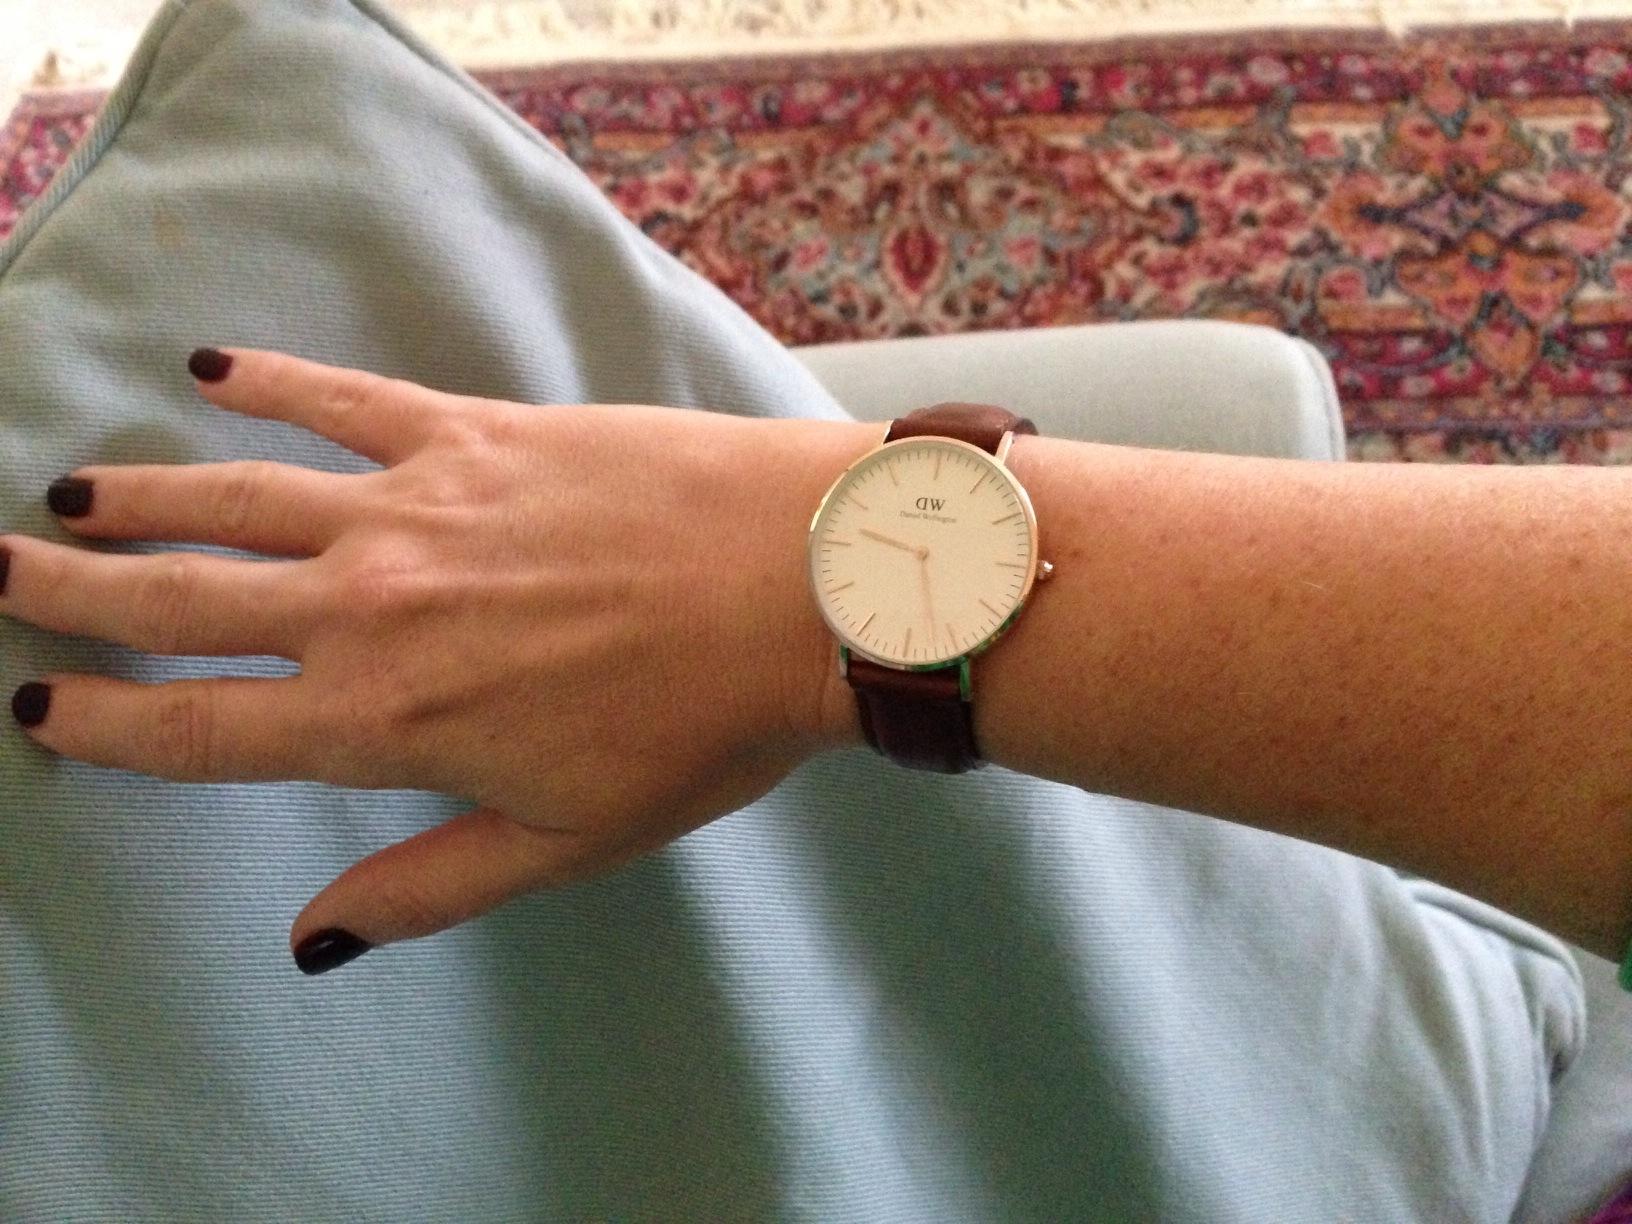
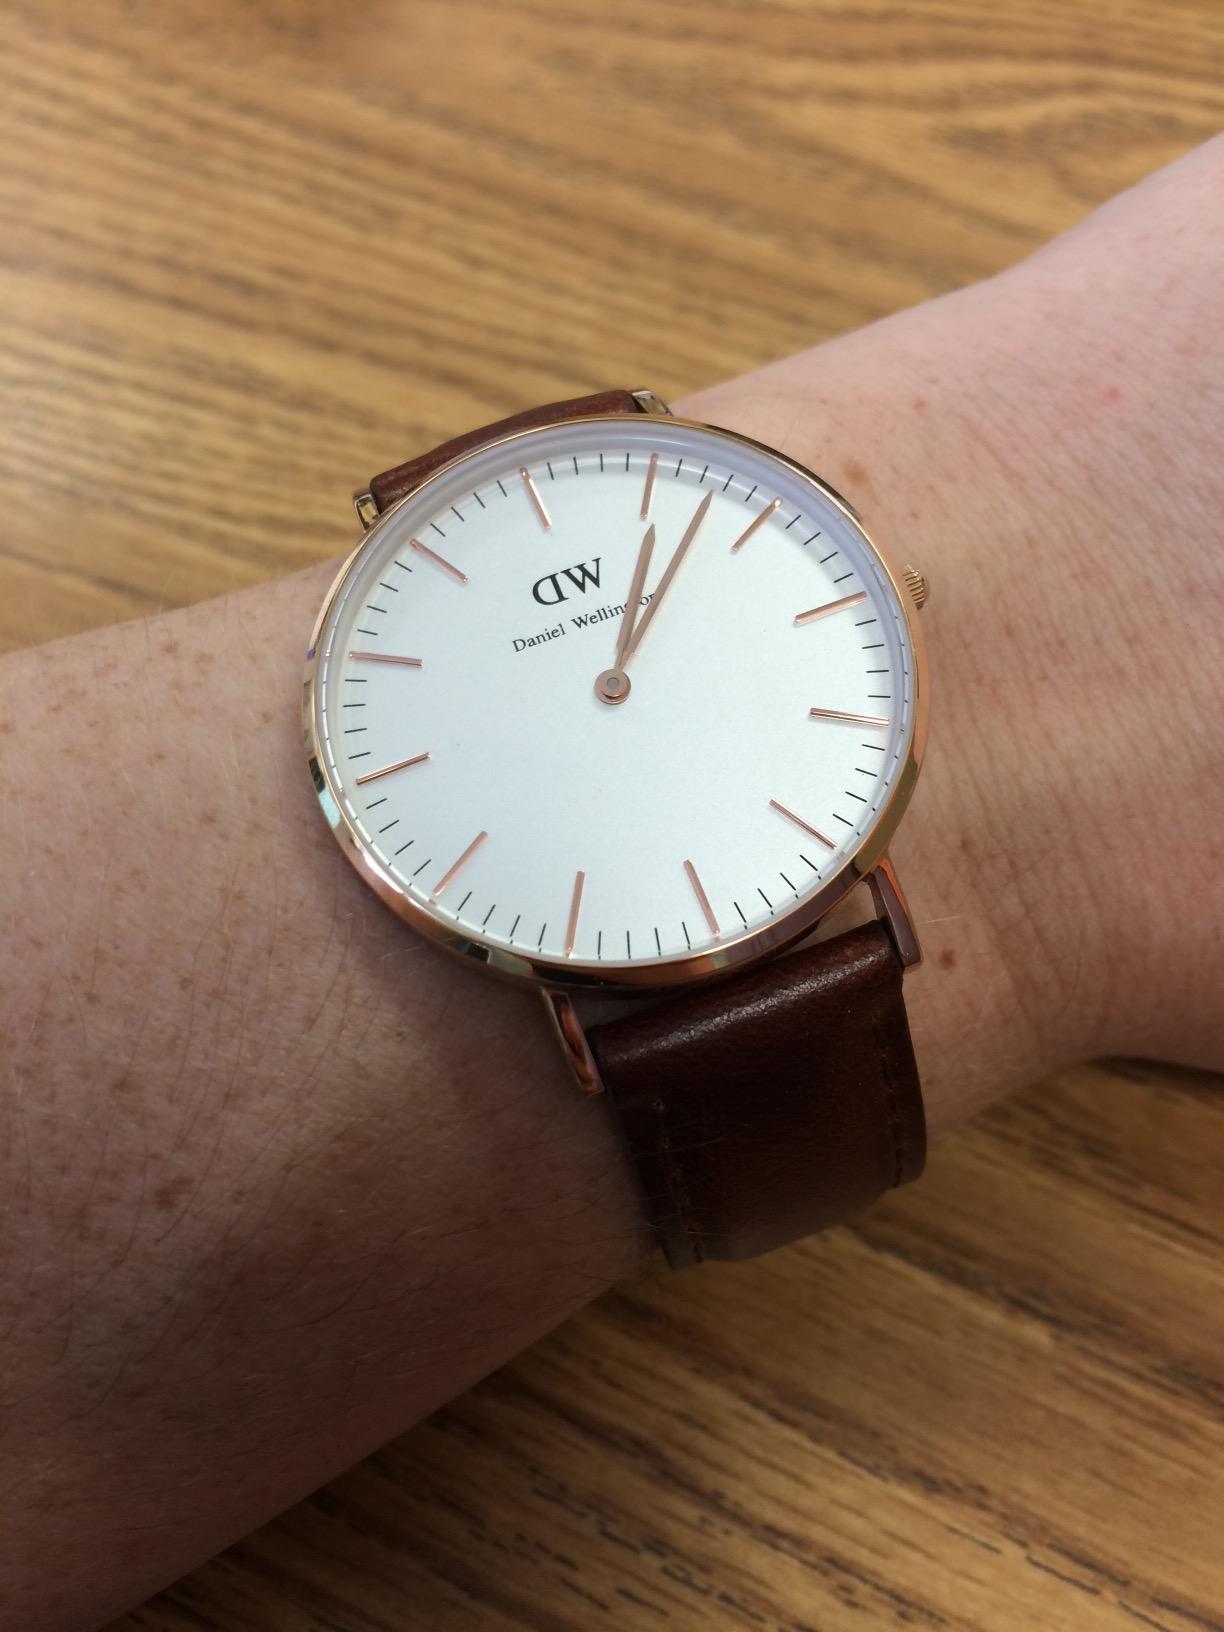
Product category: accessories_watch
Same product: yes